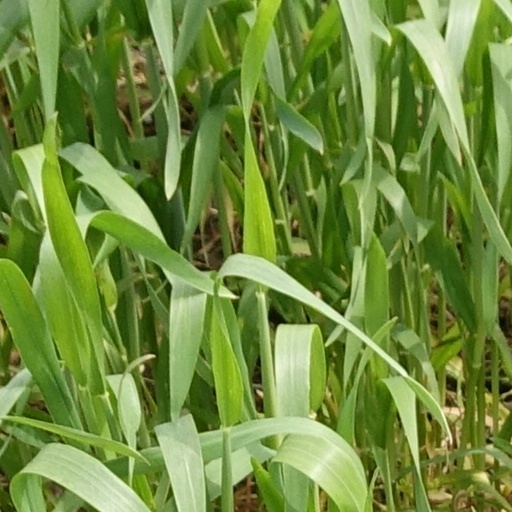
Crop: wheat